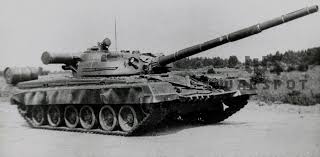
Label: Tank